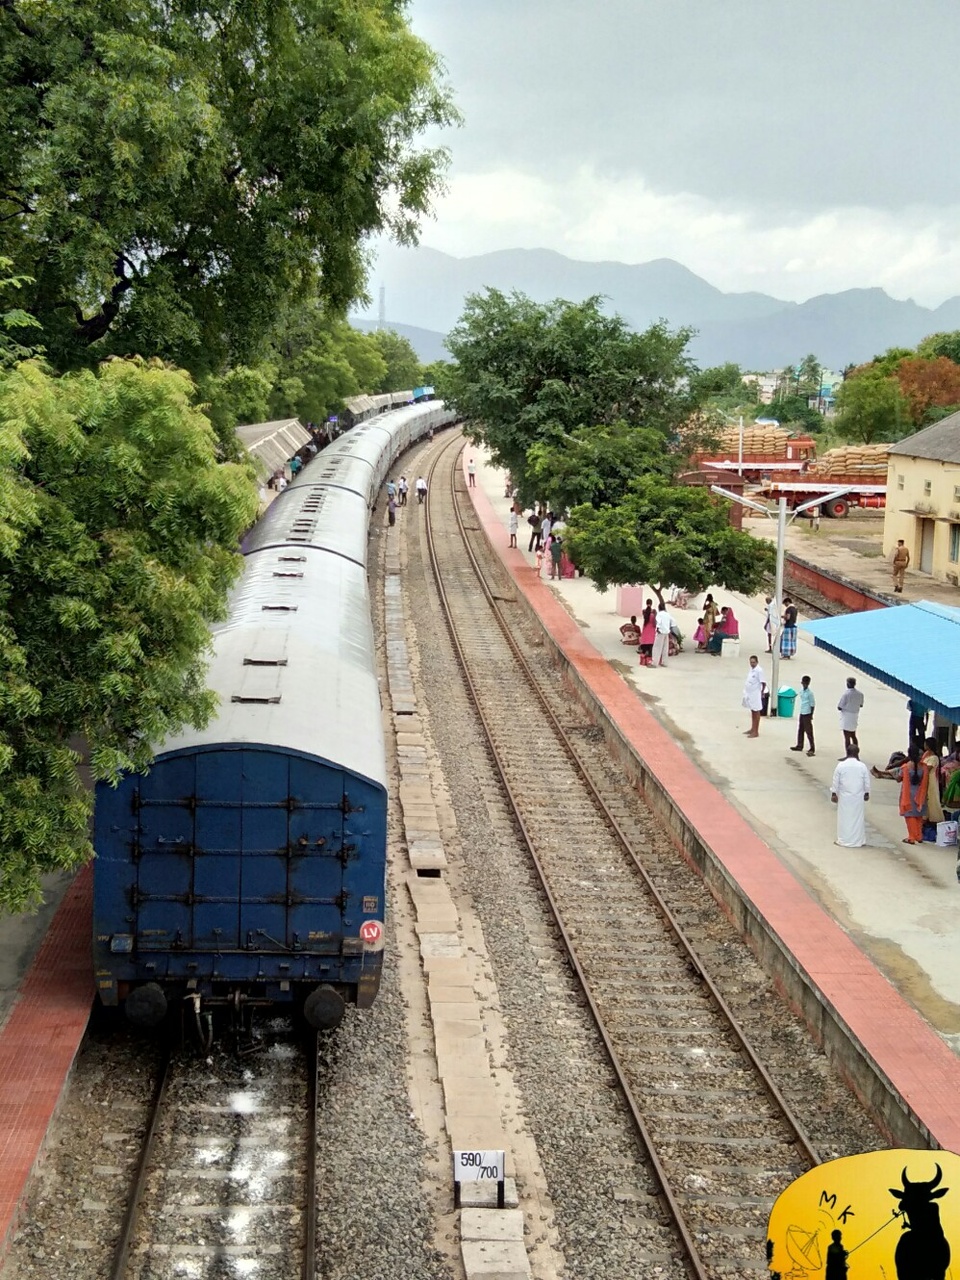
The photography click was done at Rqjapalayam, a Municipality in Virudhunagar District in Tamilnadu, India